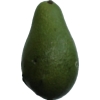
Label: green_avocado